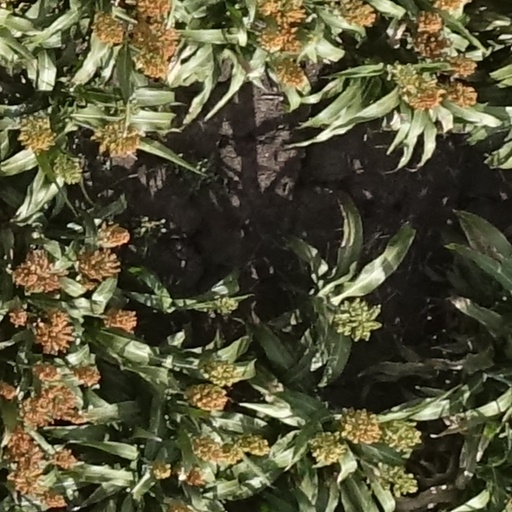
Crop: sorghum